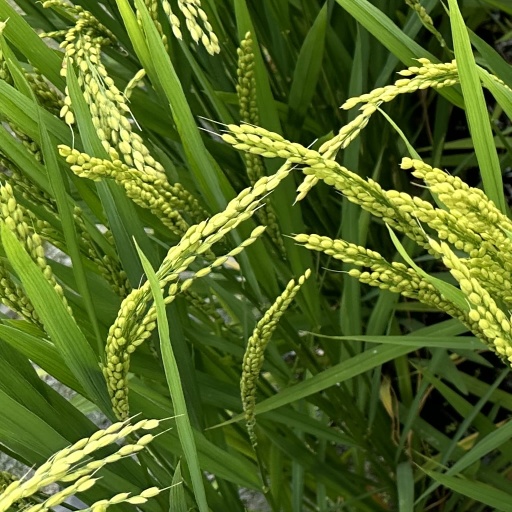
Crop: rice